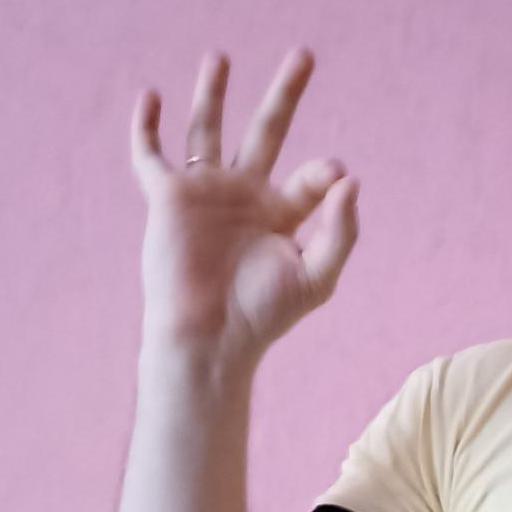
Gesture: ok